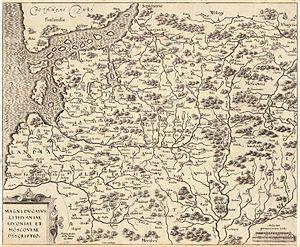
La Biélorussie est l'un des derniers États de l'Europe à s'être constitué comme nation, comme les Biélorusses eux-mêmes n'ont été considérés qu'à partir du XXᵉ siècle comme un véritable peuple. Ainsi, les différentes appellations usitées au cours des siècles indiquent une foncière incertitude d'identité et de statut du pays, incertitude toujours sensible.